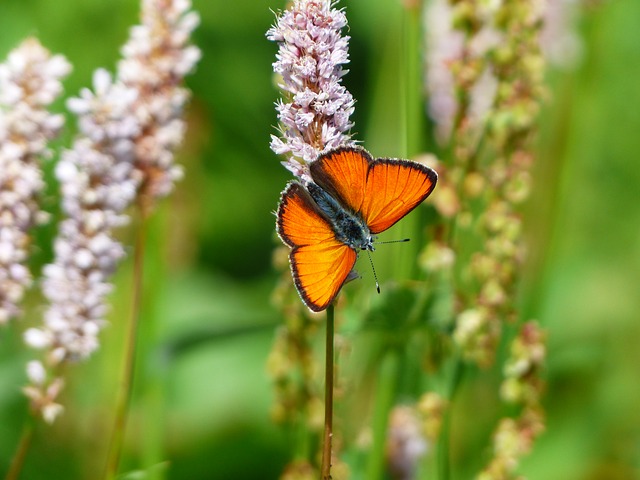
Label: butterfly